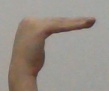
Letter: haa